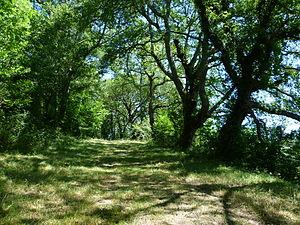
Sur la voie romaine à Montesquieu-Avantès (Ariège, France).
Montesquieu-Avantès est une commune française située dans le département de l'Ariège, en région Occitanie.